Ittiri

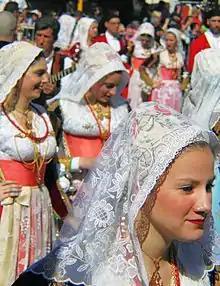
Folk group from Ittiri

Characteristic is the historical center where there are several baroque palaces in liberty / deco style with particular balconies and façades of houses embellished by the Ittcherian trachyte; many streets in the center are still paved and in particular the high part of Via Cavour is cobbled.